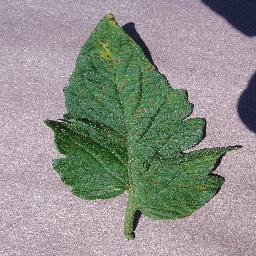
Label: Tomato___Septoria_leaf_spot